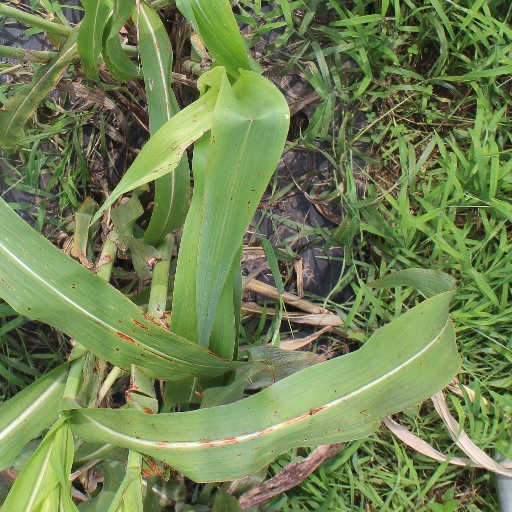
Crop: sorghum